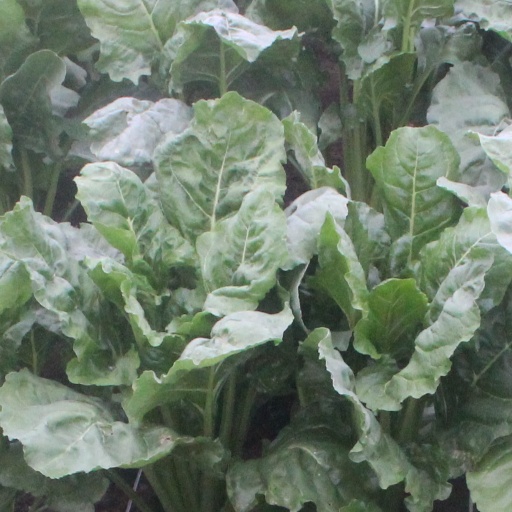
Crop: sugar beet